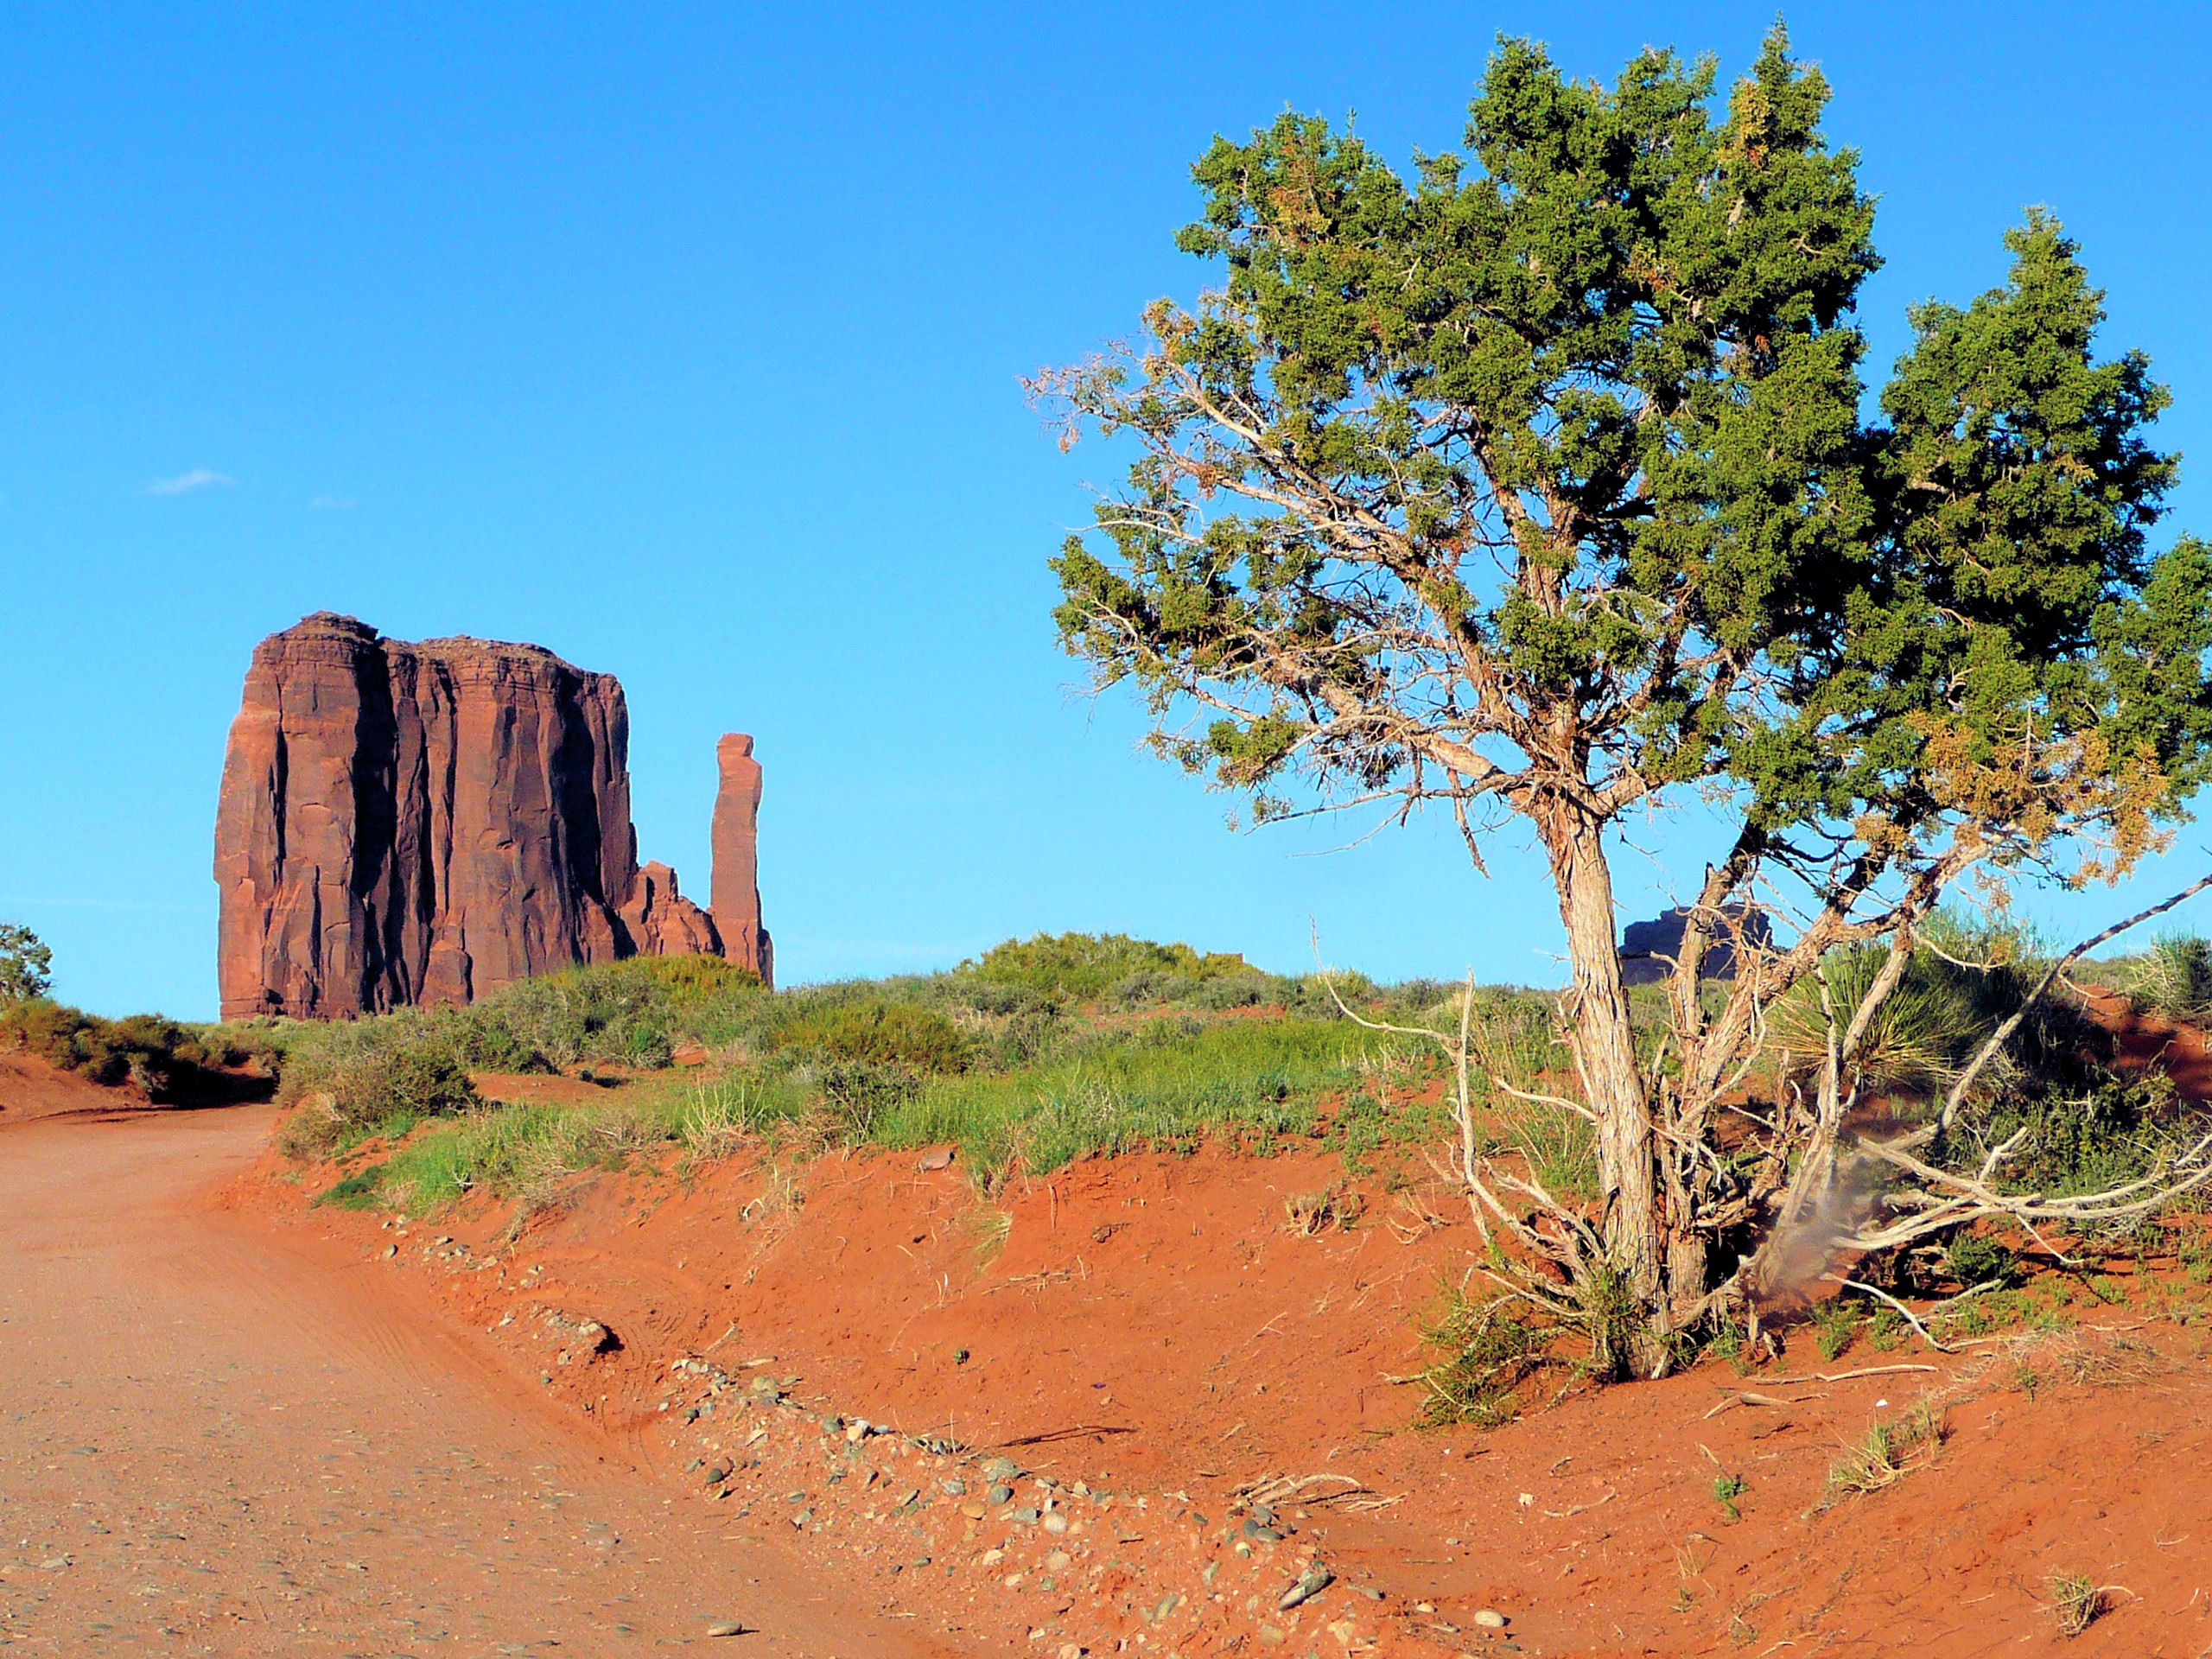
landscape, tree, rock, wilderness, mountain, trail, desert, valley, cliff, red, color, usa, soil, terrain, national park, arizona, rocks, geology, plateau, ecosystem, landform, monument valley, natural environment, geographical feature